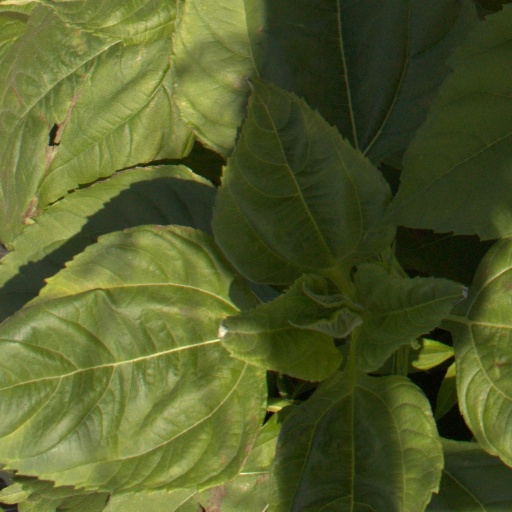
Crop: Jerusalem artichoke